Question: Please indicate a possible affordance area of the sit_on_bench that can be used for sitting on
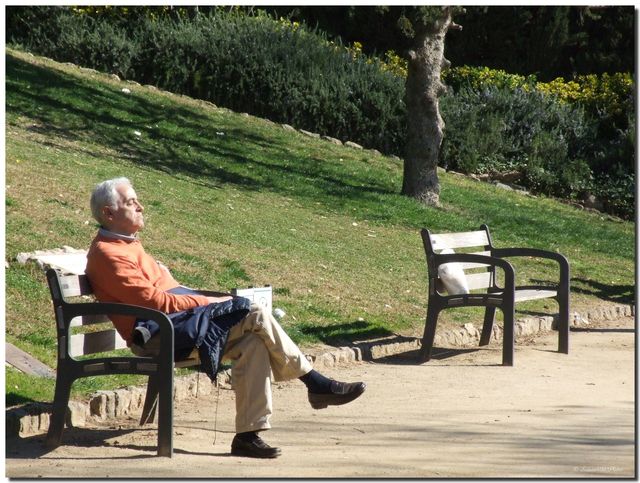
Answer: [426.5, 280.462, 570.5, 304.077]